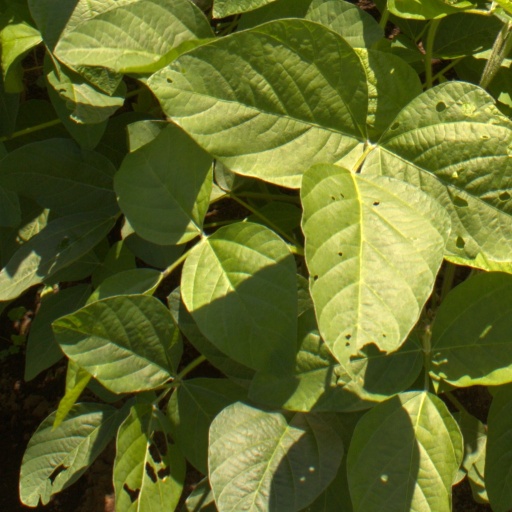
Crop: soybean